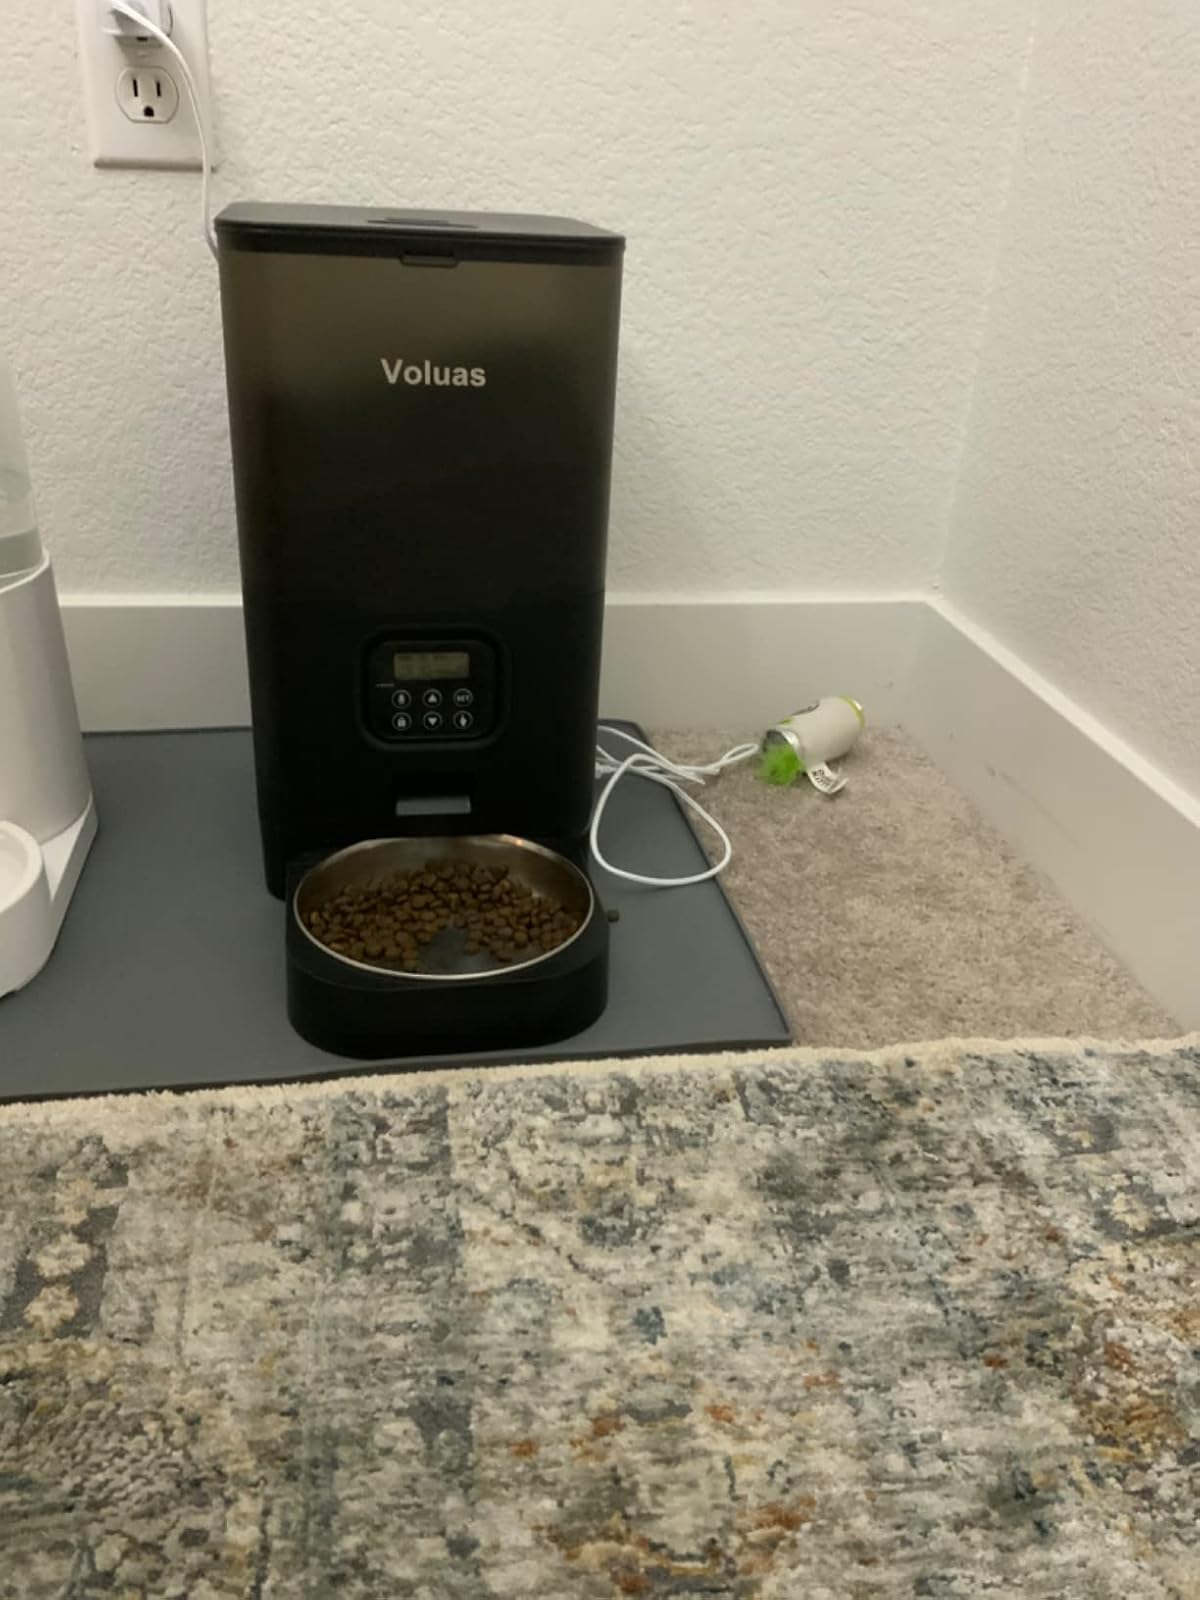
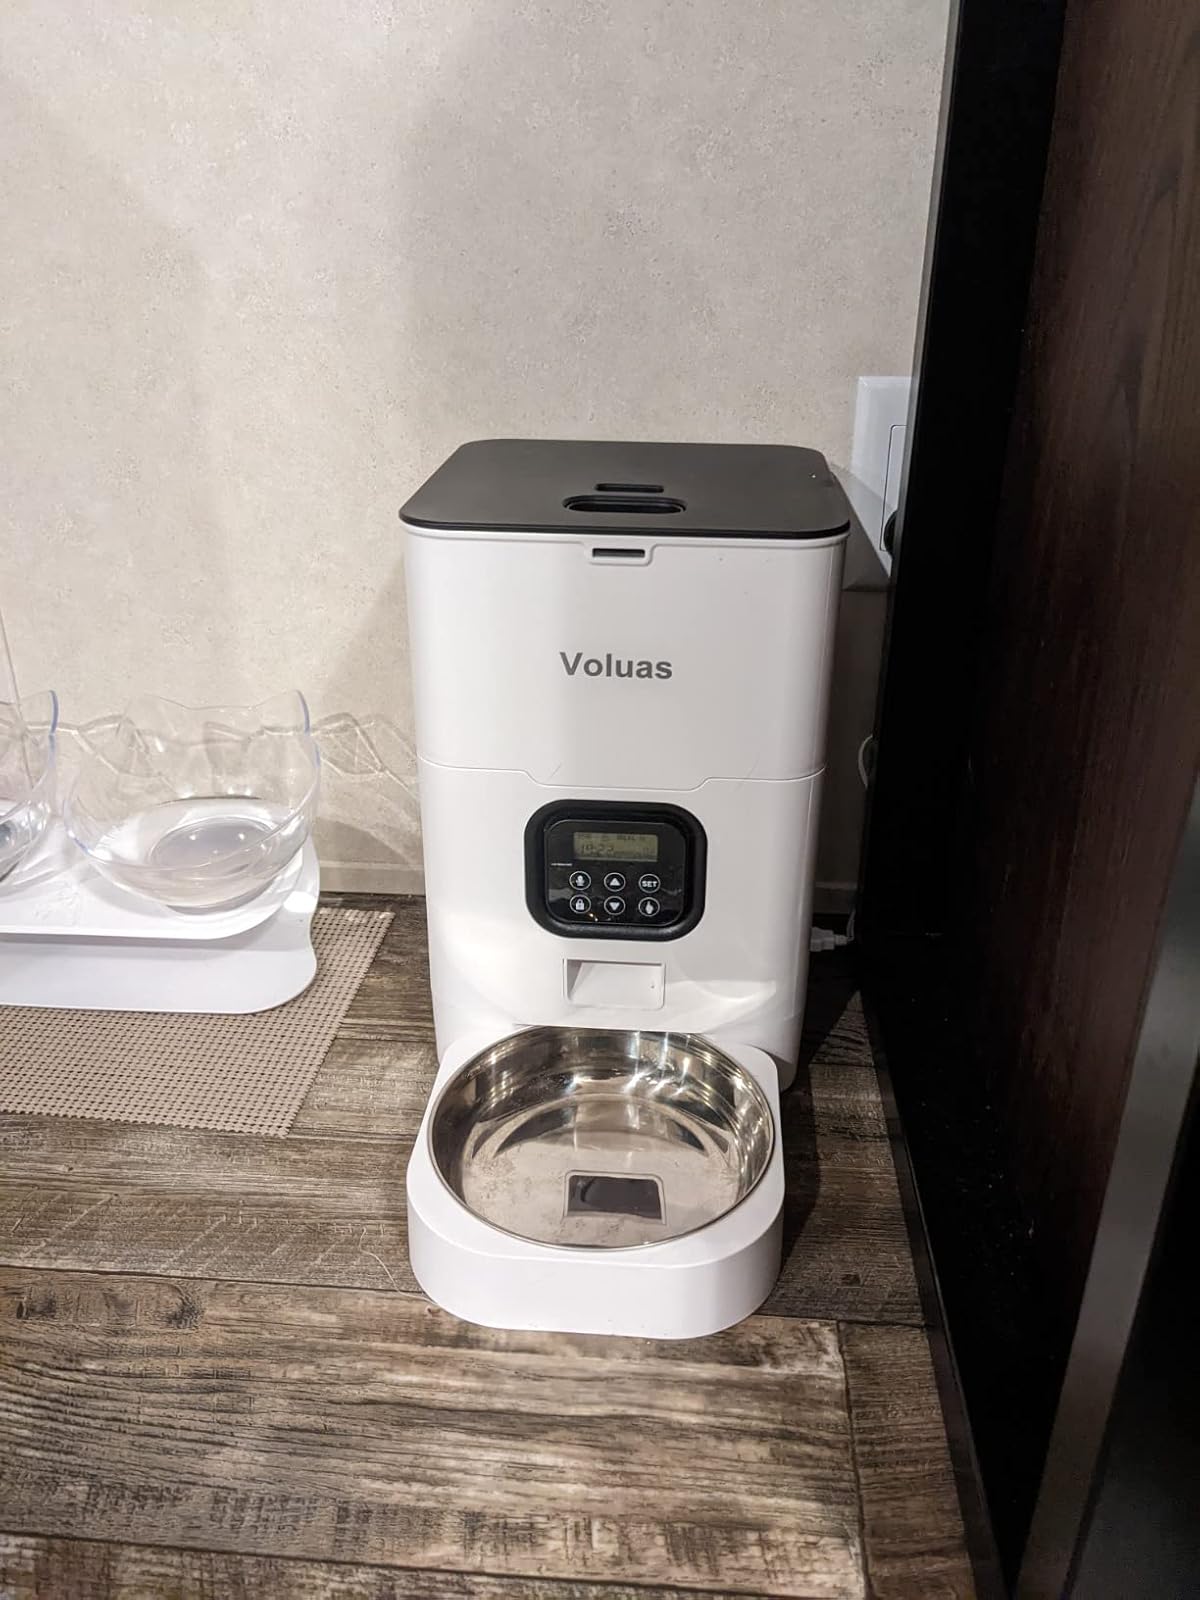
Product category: items_feeder
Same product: no